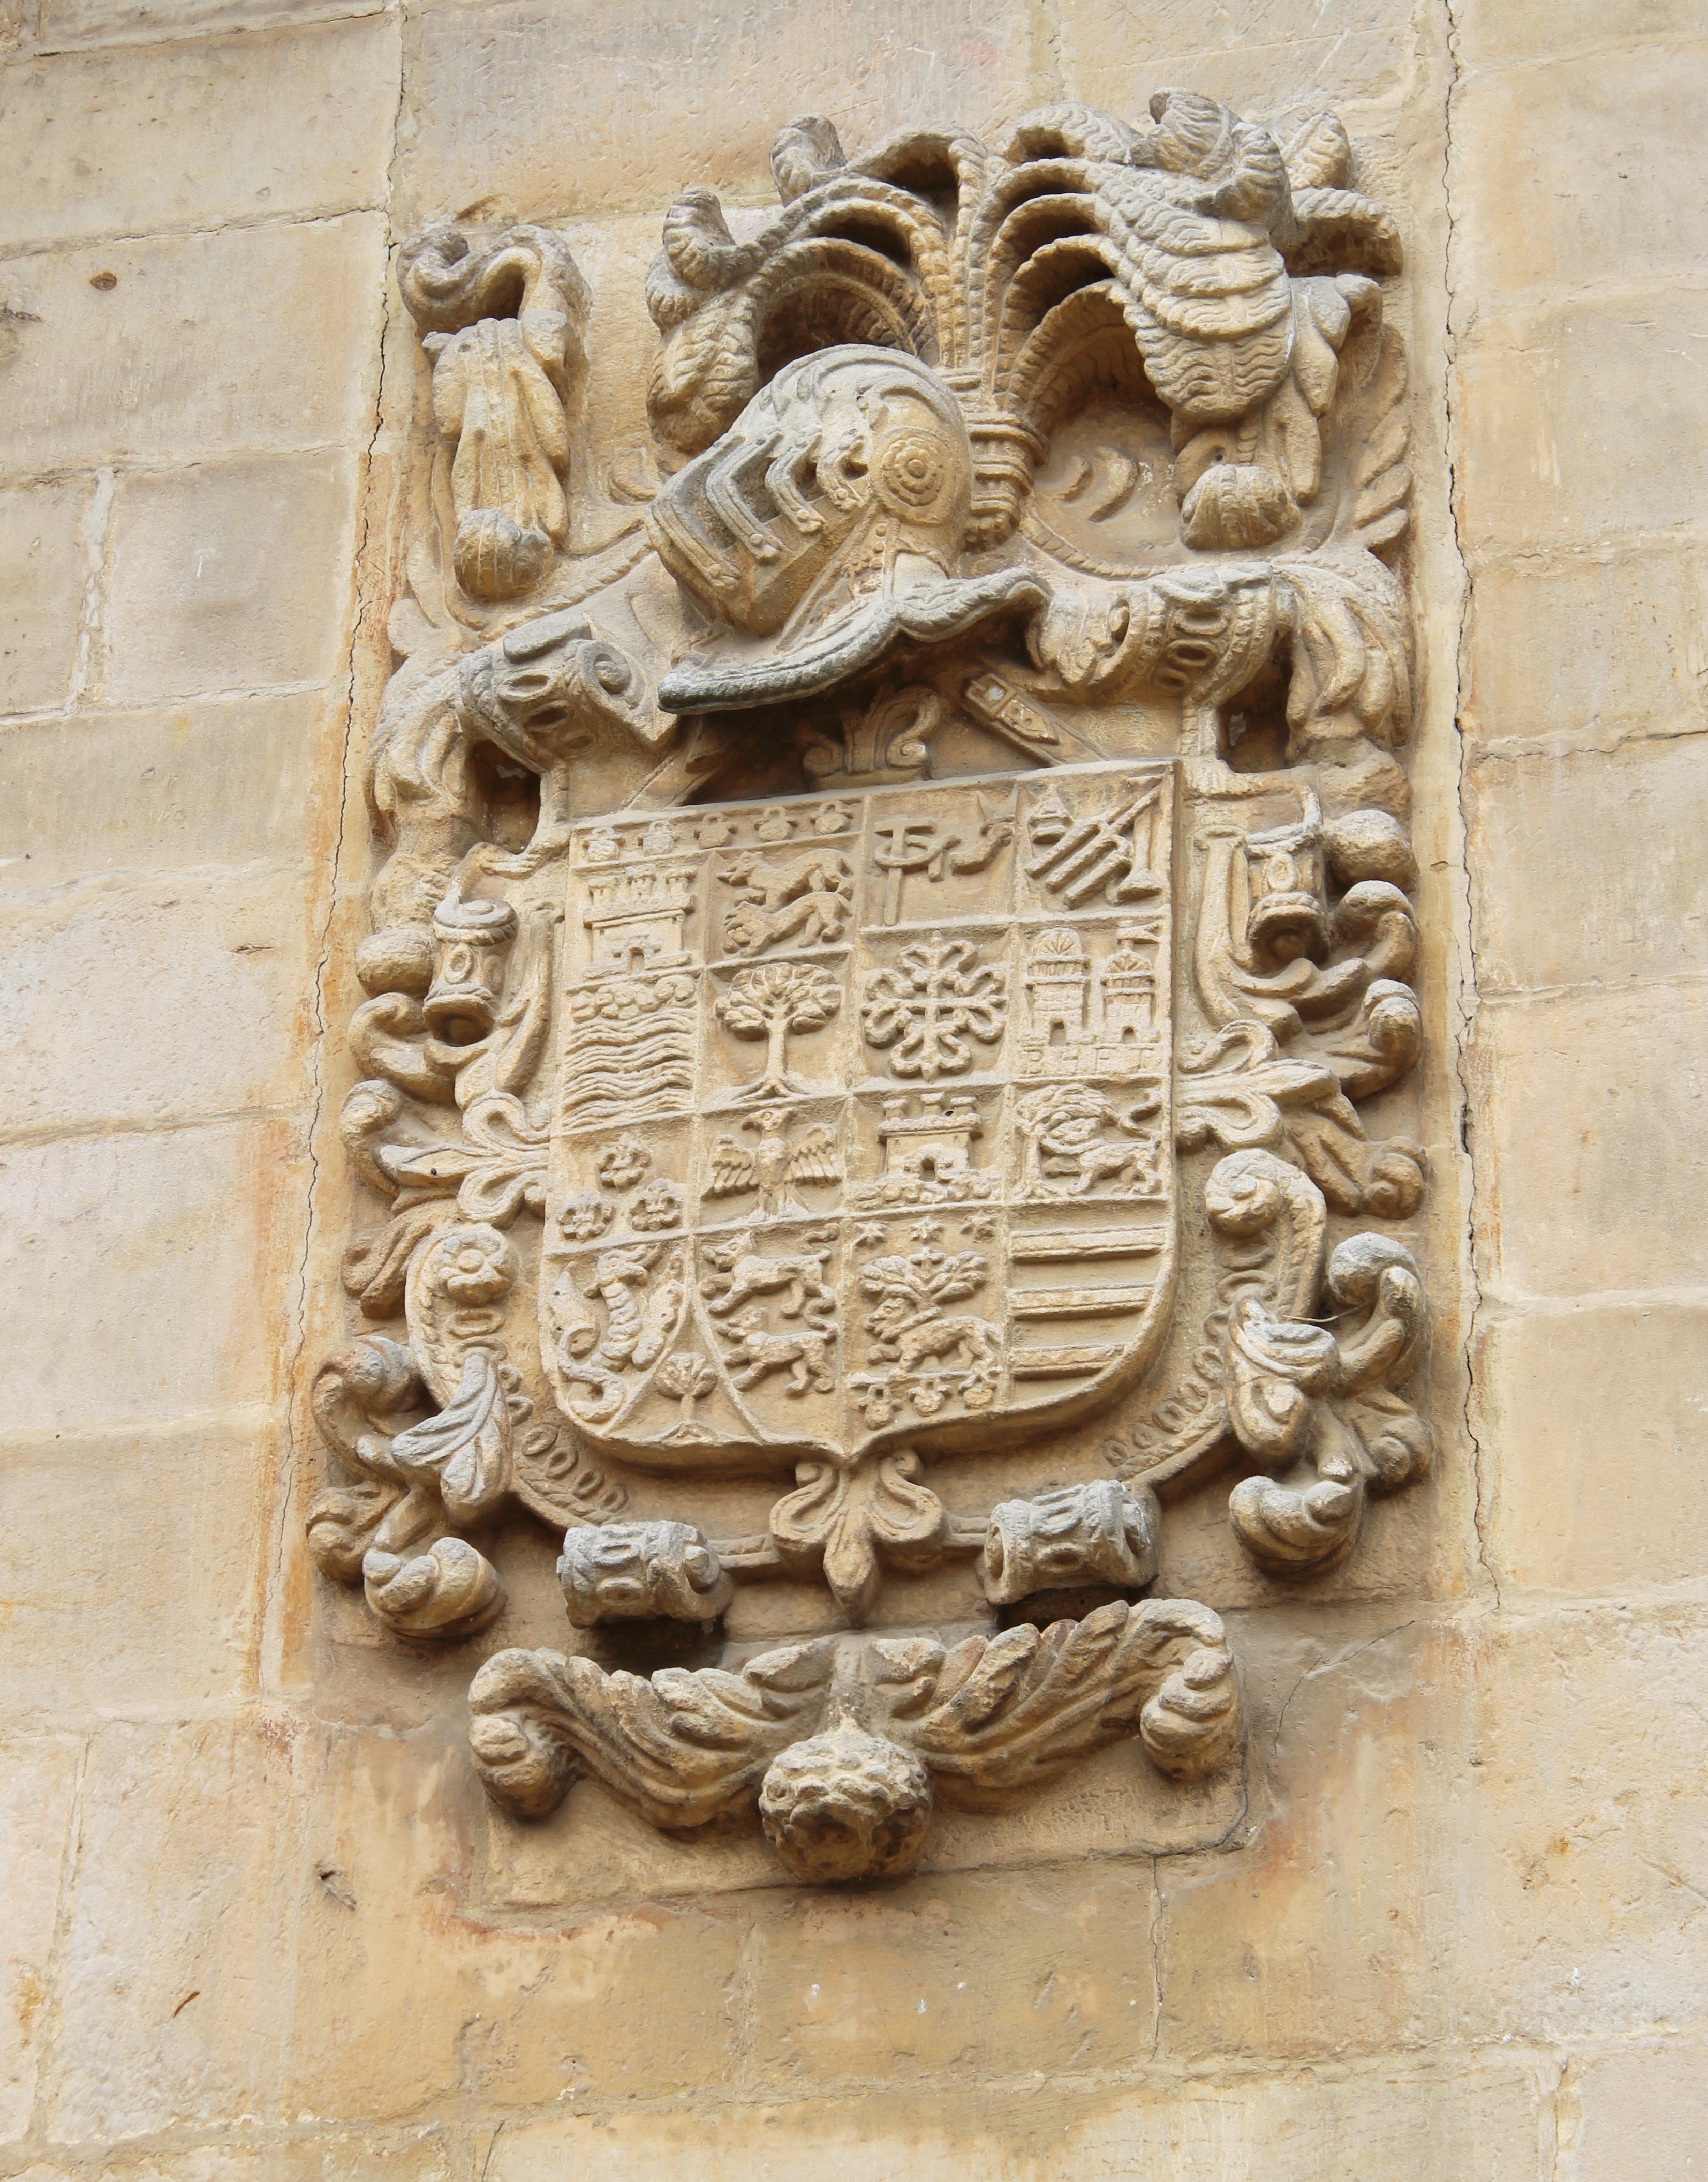
structure, stone, monument, statue, column, sculpture, art, temple, history, carving, relief, stele, steinmetz, coat of arms, stone relief, archaeological site, stone carving, ancient history, northern spain